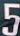
Number: 5